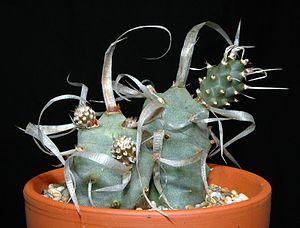
Tephrocactus est un genre de la famille des cactus composé de 35 espèces. Il était autrefois inclus dans le genre Opuntia.